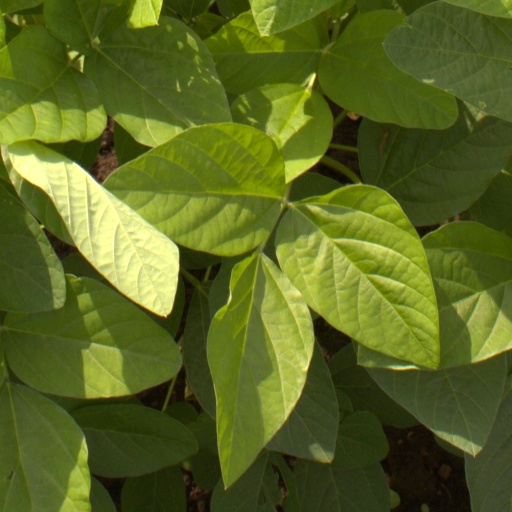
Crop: soybean